List of The Land Before Time characters

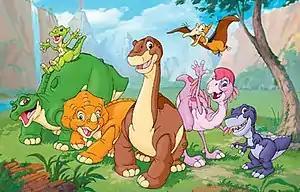
The main characters of "The Land Before Time" from the television series. From left to right: Spike, Ducky, Cera, Littlefoot, Petrie, Ruby, and Chomper.

This is a list of characters in "The Land Before Time", a series of animated feature films and a television series. The main characters include Littlefoot ("Apatosaurus"), Cera ("Triceratops"), Ducky ("Parasaurolophus"), Petrie ("Pteranodon"), Spike ("Stegosaurus"), and in the spin-off television series and , Chomper ("Tyrannosaurus") and Ruby ("Oviraptor"). Other characters include the families of the main characters, the residents of their home, the Great Valley, and outsiders to the Great Valley.